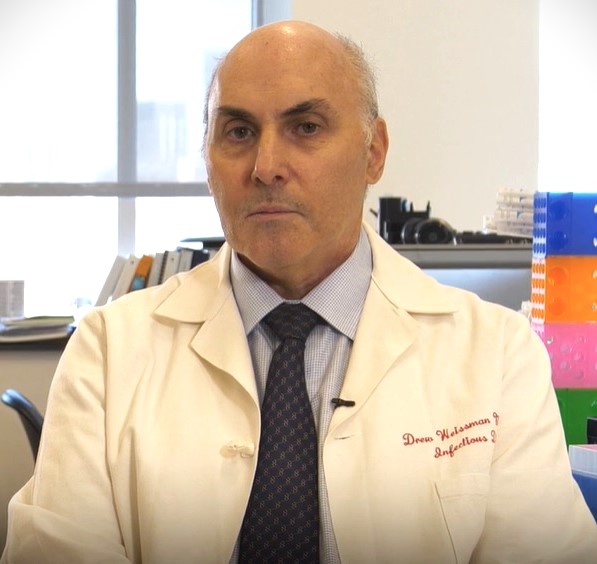
ดรูว์ ไวส์แมน

| name = ดรูว์ ไวส์แมน
| image = Drew Weissman Life Science medalist.jpg
| caption = ไวส์แมนเมื่อปี 2022
| birth_place = Lexington, Massachusetts|เล็กซิงตัน รัฐแมสซาชูเซตส์ สหรัฐ
| education = Brandeis University|มหาวิทยาลัยแบรนไดส์ (Bachelor of Arts|BA, Master of Arts|MA)Boston University|มหาวิทยาลัยบอสตัน (Doctor of Medicine|MD, Doctor of Philosophy|PhD)
| awards = Rosenstiel Award|ราววัลรอสเซินสตีล (2020)Lasker-DeBakey Clinical Medical Research Award|รางวัลการวิจัยทางคลินิกแลสเคอร์ - ดีบาคี (2021)VinFuture Prize|รางวัลวินฟิวเชอร์ (2022)Breakthrough Prize in Life Sciences|รางวัลความก้าวหน้าในวิทยาศาสตร์ชีวิต (2022)Harvey Prize|รางวัลฮาร์วีย์ (2023 สำหรับปี 2021)Nobel Prize in Physiology or Medicine|รางวัลโนเบลสาขาการแพทย์และสรีรวิทยา (2023)
| organization = Perelman School of Medicine at the University of Pennsylvania|วิทยาลัยแพทยศาสตร์เพเรลแมน มหาวิทยาลัยเพนซิลเวเนีย
| known_for = เทคโนโลยี mRNA ที่ปรับมาใช้สำหรับCOVID-19 vaccine|วัคซีนโควิด-19
| thesis_title=Regulation of B lymphocytes with reagents that cross-link surface immunoglobulin
| thesis_year=1987
| thesis_url=
| doctoral_advisor=Ann Marshak-Rothstein
ดรูว์ ไวส์แมน (; 7 กันยายน 1959) เป็นแพทย์และนักวิทยาศาสตร์ชาวอเมริกัน และผู้รับราวัลโนเบลสาขาการแพทย์ เป็นที่รู้จักดีจากส่วนร่วมในชีววิทยาอาร์เอ็นเอ ชิ้นงานของเขาได้ถูกนำมาใช้ในการพัฒนาRNA vaccine|วัคซีนเอ็มอาร์เอ็นเอ โดยเฉพาะอย่างยิ่งCOVID-19 vaccine#RNA vaccines|วัคซีนโรค COVID-19 ของ BioNTech|ไบออนเท็ก/Pfizer|ไฟเซอร์ และ Moderna|มอเดอร์นา เขาเป็นศาสตราจารย์รอเบิตส์แฟมิลีด้านการวิจัยวัคซีน (Roberts Family Professor in Vaccine Research) คนแรก, ผู้อำนวยการสถาบันเพนน์เพื่อนวัตกรรมอาร์เอ็นเอ (Penn Institute for RNA Innovation) และอาจารย์แพทย์ประจำPerelman School of Medicine at the University of Pennsylvania|วิทยาลัยแพทยศาสตร์เพเรลแมน มหาวิทยาลัยเพนซิลเวเนีย เขาและเพื่อนร่วมวิจัย Katalin Karikó|คอตอลิน คอริโคว ได้รับรางวัลร่วมกันจำนวนมาก รวมถึงLasker-DeBakey Clinical Medical Research Award|รางวัลวิจัยทางคลินิกแลสเคอร์-ดีบาคี และในปี 2023 ทั้งคู่ได้รับNobel Prize in Physiology or Medicine|รางวัลโนเบลสาขาการแพทย์และสรีรวิทยาCite web |date=2023-10-02 |title=Covid Premio Nobel de Medicina 2023: qué es el ARN mensajero por el que premiaron a Katalin Karikó y Drew Weissman |website=BBC News Mundo |language=es
==การยอมรับ==
ไวส์แมนและKatalin Karikó|กอริกอได้รับNobel Prize in Physiology or Medicine|รางวัลโนเบลสาขาการแพทย์และสรีรวิทยาในปี 2023 จากผลงานที่เกี่ยวกับเอ็มอาร์เอ็นเอ, Rosenstiel Award|รางวัลรอสเซนสตีล ในปี 2020, Louisa Gross Horwitz Prize|รางวัลลูยซา กรอว ฮอร์วิตซ์, Albany Medical Center Prize|รางวัลศูนย์การแพทย์แอลบานี, Albany Medical Center Prize 2021 Lasker-DeBakey Clinical Medical Research Award|รางวัลวิจัยคลินิกแลสเคอร์-ดีบาคี, BBVA Foundation Frontiers of Knowledge Awards|รางวัลแนวหน้าความรู้ มูลนิธิ BBVA
ไวส์แมนได้รับปริญญากิตติมศักดิ์จากDrexel University College of Medicine|วิทยาลัยแพทยศาสตร์ มหาวิทยาลัยเดร็กเซิล และในปี 2021 เขาได้รับPrincess of Asturias Awards|รางวัลเจ้าหญิงแห่งแอสตูเรียส ในสาขาการวิจัยทางวิทยาศาสตร์ ในปี 2022 เขาได้รับBreakthrough Prize in Life Sciences|รางวัลความก้าวหน้าด้านวิมยาศาสตร์ชีวิต, Jessie Stevenson Kovalenko Medal|เหรียญเจสซี สตีเวนสัน คอวาเลนโค, จากNational Academy of Sciences|สถาบันวิทยาศาสตร์แห่งชาติร่วมกับกอตอลิน และJapan Prize|รางวัลญี่ปุ่น Robert Koch Prize|รางวัลรอเบิร์ต ค็อก กับTang Prize|รางวัลทังสำหรับสาขาวิทยาศาสตร์ชีวเภสัชวิทยา, รางวัลจานทองจากAcademy of Achievement|สถาบันความสำเร็จอเมริกัน และได้รับเลือกตั้งเข้าสู่สถาบันแพทยศาสตร์แห่งชาติอเมริกัน และสถาบันศิลปศาสตร์และวิทยาการแห่งชาติอเมริกัน ในปี 2023 เขาได้รับHarvey Prize|รางวัลฮาร์วีย์ของเท็กไอนอนในอิสราเอล รางวัลสำหรับปี 2021
==อ้างอิง==
หมวดหมู่:แพทย์ชาวอเมริกัน
หมวดหมู่:นักชีววิทยาชาวอเมริกัน
หมวดหมู่:บุคคลจากรัฐแมสซาชูเซตส์
หมวดหมู่:บุคคลจากมหาวิทยาลัยเพนซิลเวเนีย
หมวดหมู่:ผู้ได้รับรางวัลโนเบลสาขาสรีรวิทยาหรือการแพทย์